Scarab (constructor)

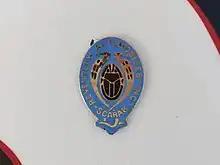
The Scarab badge

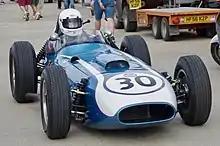
Scarab 1960 Formula One car in the 2018 Silverstone Classic.

Troutman and Barnes built sports cars for amateur road racing in the USA in the 1950s. Chuck Daigh drove the Scarab sports car to victory in the 1958 Riverside International Grand Prix, beating a field of international factory teams including famous race car driver Phil Hill and the Ferrari Team. The Scarabs won the SCCA National Championship in 1958 and two of the cars were sold in 1959 while Reventlow's race car (the only left hand drive car) was converted for his personal use on the street. Carroll Shelby drove one of the Scarab sports cars to victory at Continental Divide Raceways in Castle Rock, Colorado, setting a new course record.